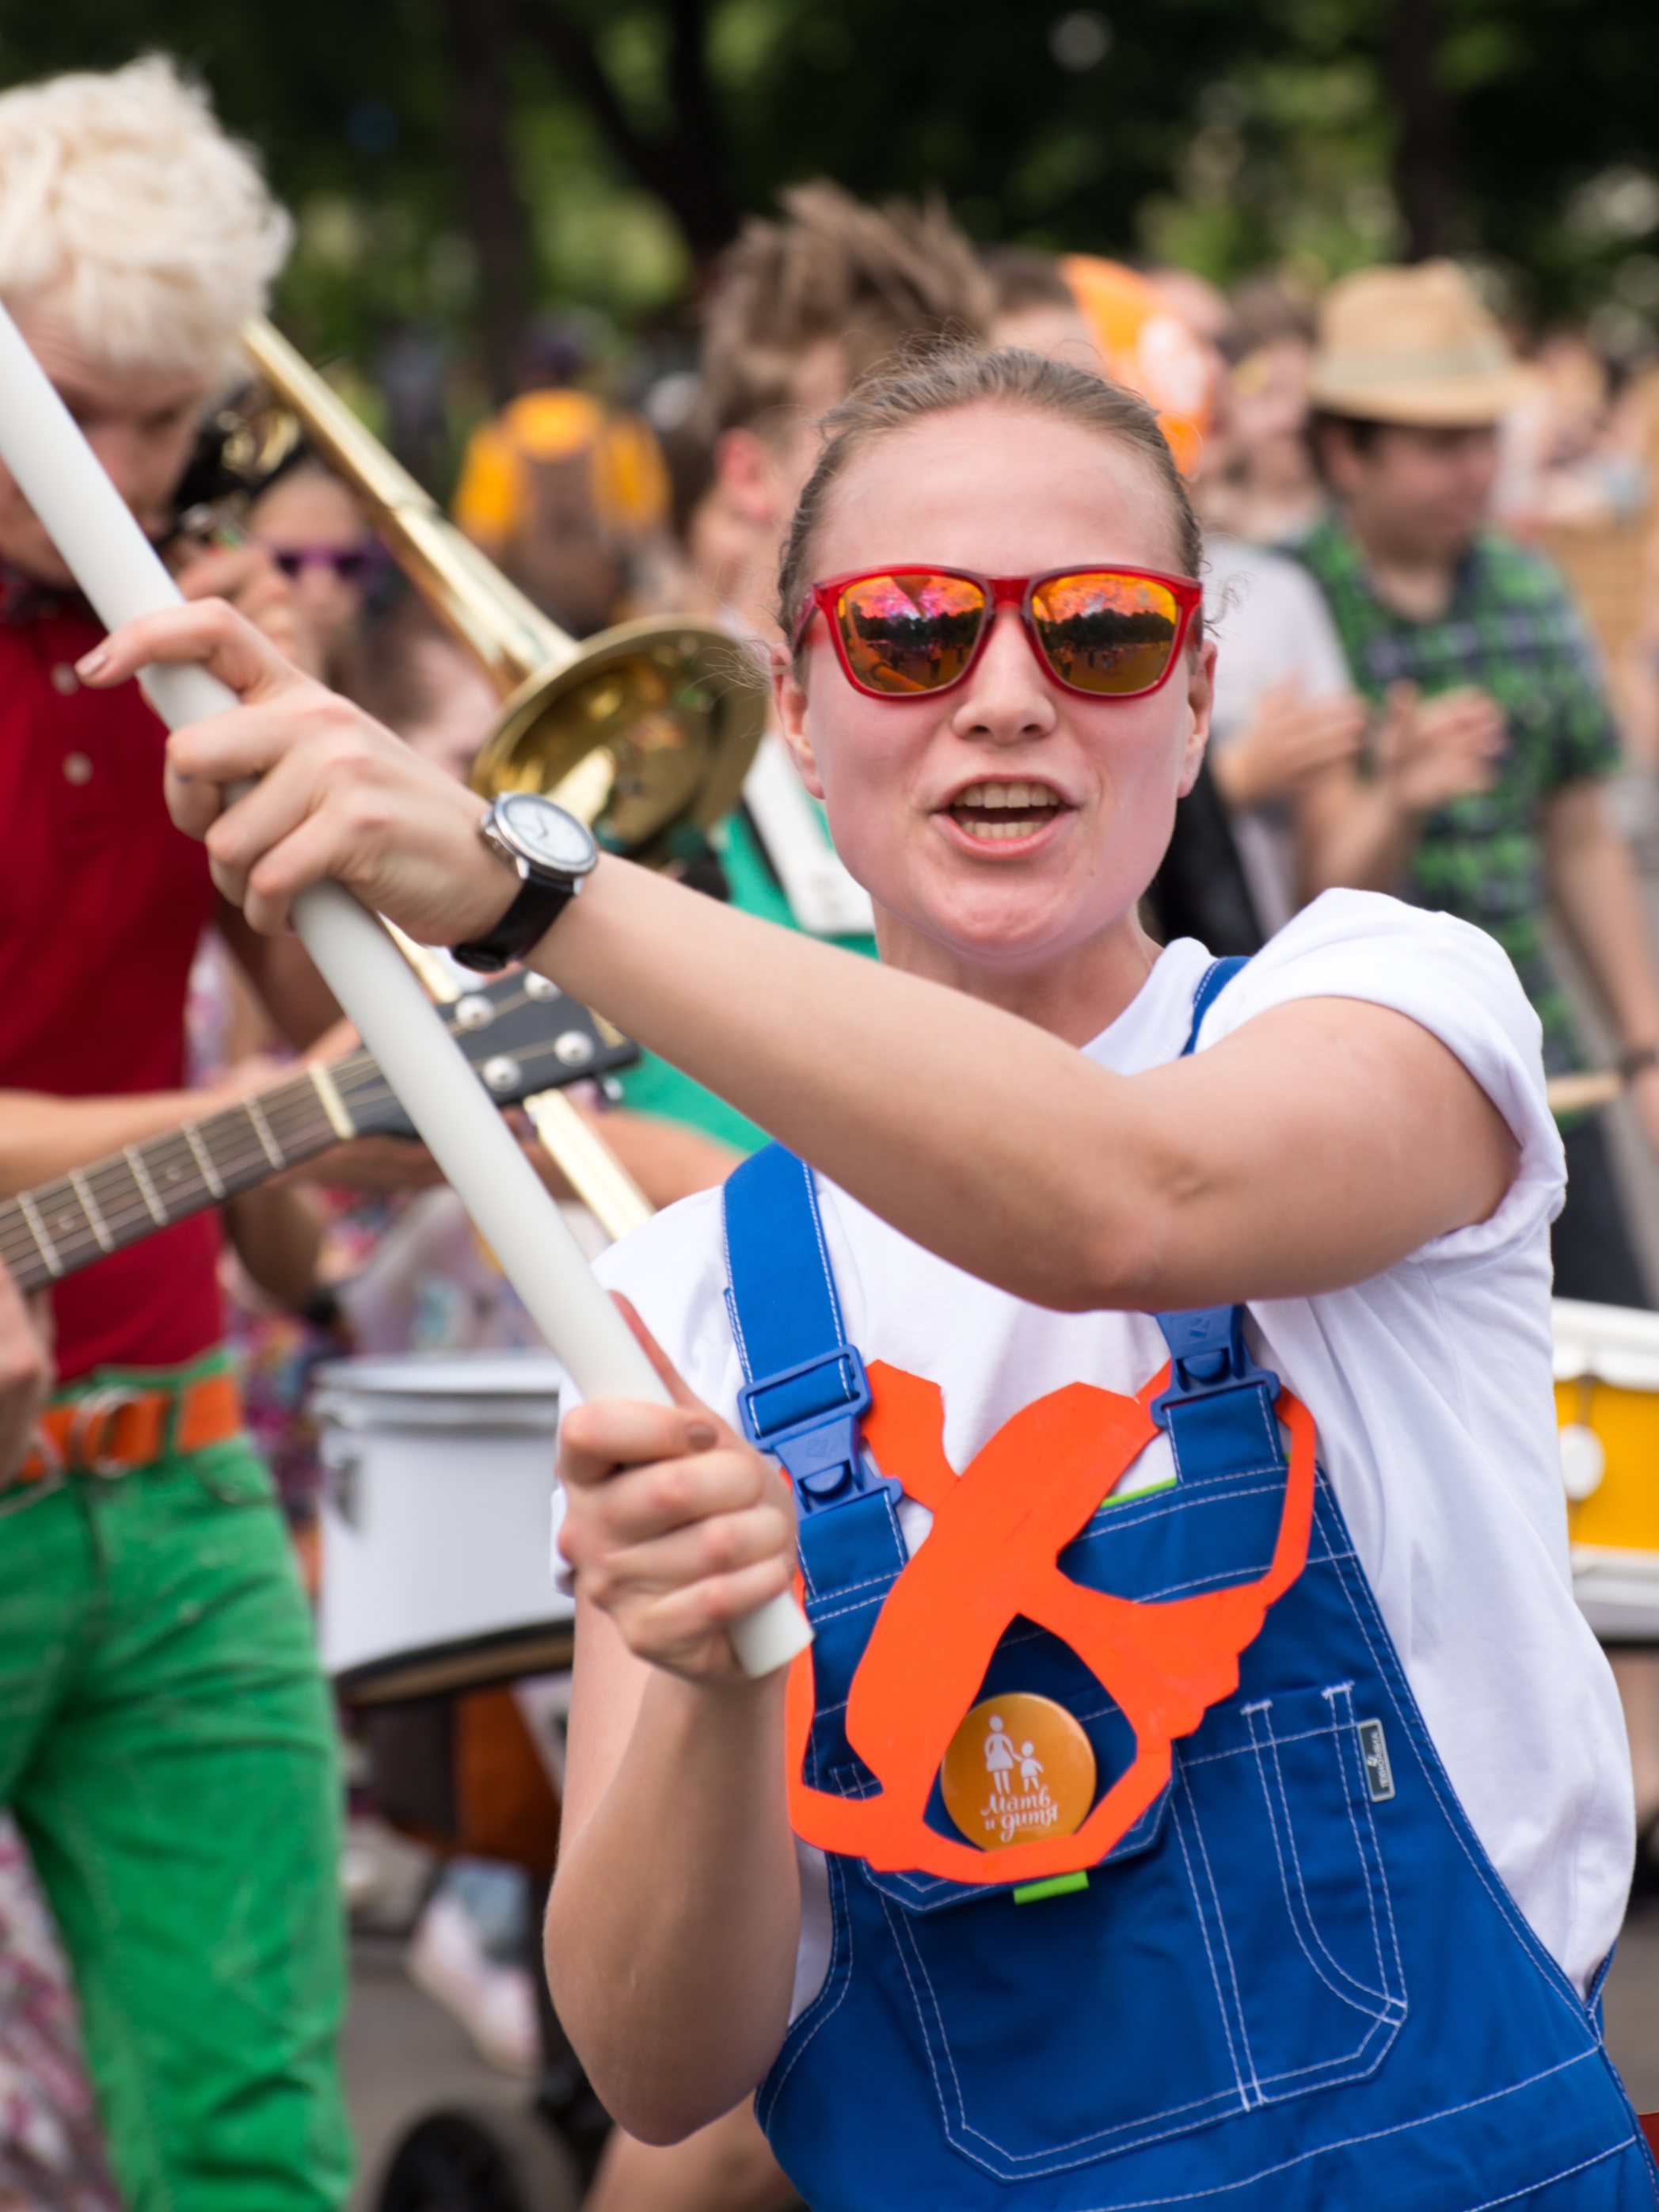
people, girl, woman, carnival, park, nikon, clothing, lady, cosplay, candid, festival, girls, cool image, women, gorkypark, nikkor, costume, d800, 70300mm, nikond800, 70300mmf4556gvr